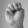
ASL letter: M